8.4 cm Feldgeschütz Ord 1879

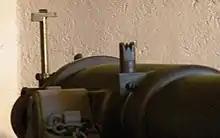
8.4 cm direct aim sight

The gun was mounted on an iron carriage with a steel axle, and wooden wheels with iron tires. There were two brackets of sheet iron which converged to the point where the gun was towed. The gun was fixed with its trunnions fitting into two semi-circular openings in the brackets. These were then locked shut with a semi-circular iron clasp. Between the brackets there was a small trail-box. The elevation screw came up from the carriage to a point below the breech of the gun. The screw was operated by a hand-wheel situated on the outer face of the right bracket. The gun carriage did not allow for sideways movement of the barrel. Taking aim was done by shifting the rear of the carriage. To gain leverage, one of the poles sticking upwards on the side of the barrel (see e.g. the photo of the gun in the Waadtländisches Militärmuseum Morges) was placed in an opening at the end of the carriage.